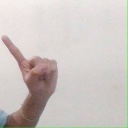
अक्षर: ए